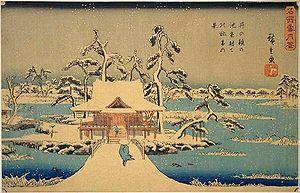
Benzaiten est une divinité bouddhiste japonaise et hindoue Sarasvatī du savoir, de l'art et de la beauté, de l'éloquence, de la musique, de la littérature, des arts et des sciences, de la vertu et de la sagesse, de la prospérité et de la longévité. Elle fait partie des Sept Divinités du Bonheur. Elle est aussi considérée comme l'une des divinités guerrières les plus puissantes.